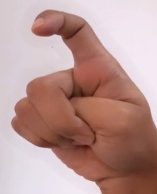
ASL sign: X